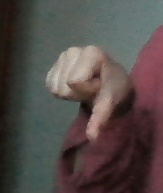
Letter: waw